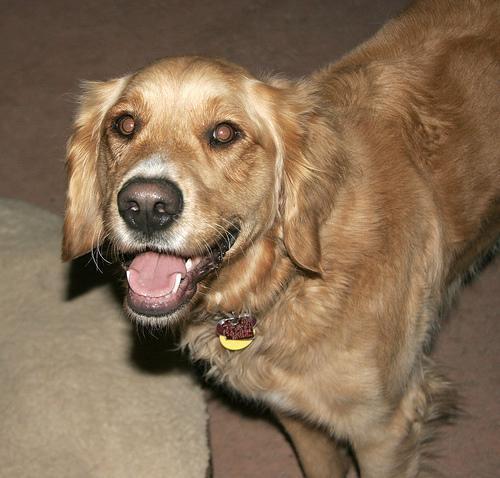
golden_retriever